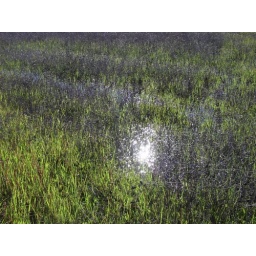
Sunlight upon water upon the grass